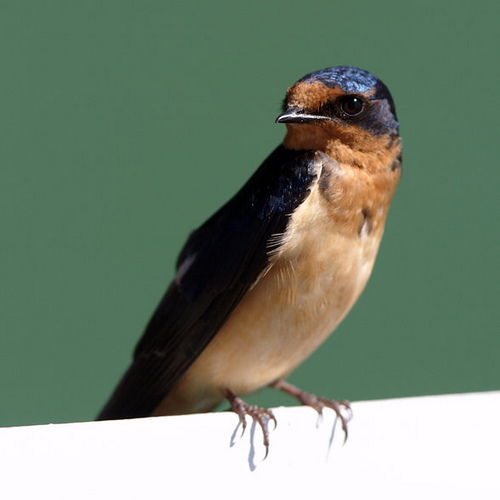
an shiny blue crowned bird with a pale orange white belly.
a medium sized bird with a orange belly, and a bill that curves downwardsa tan bodied bird with black wings and shiny brown face.
this bird has a brilliant blue back and head with a rufous belly, throat and crown.
this beautiful bird has a light orange breast,dark blue wings,combined with a dark orange supercillary.
this bird is brown with black and has a very short beak.
the smashed black crown on the brown belly bird
this bird has a black crown, a brown chest and belly, and black wings.
this bird has a blue crown, black primaries, and a orange belly.
a bird with a brown underside and black wings and head.
Species: Barn Swallow